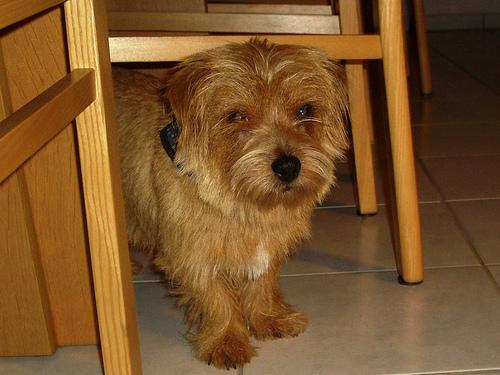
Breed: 203-n000027-Norfolk_terrier